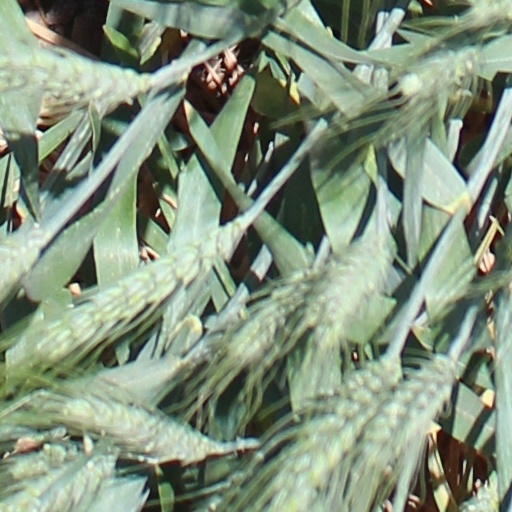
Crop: wheat